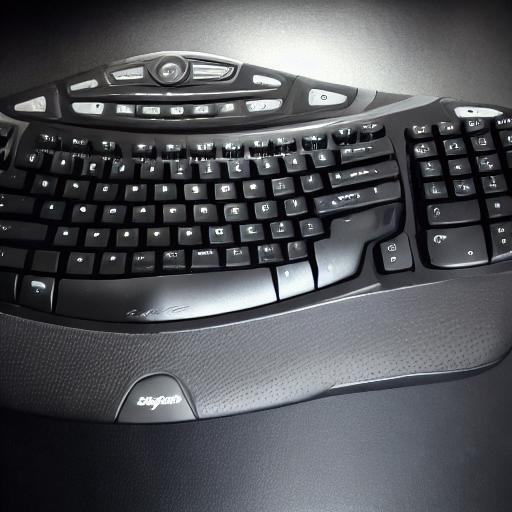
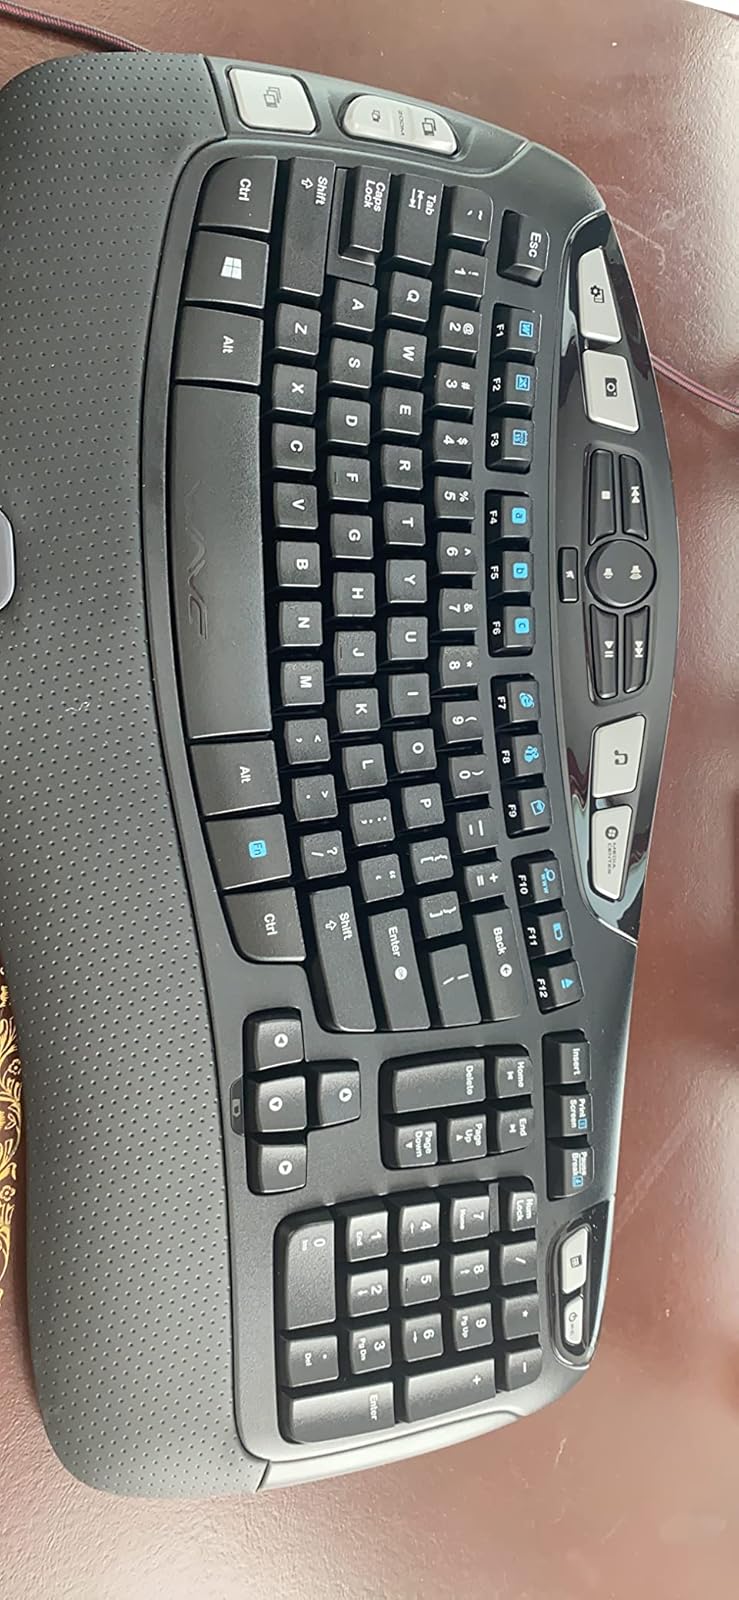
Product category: keyboard
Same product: no